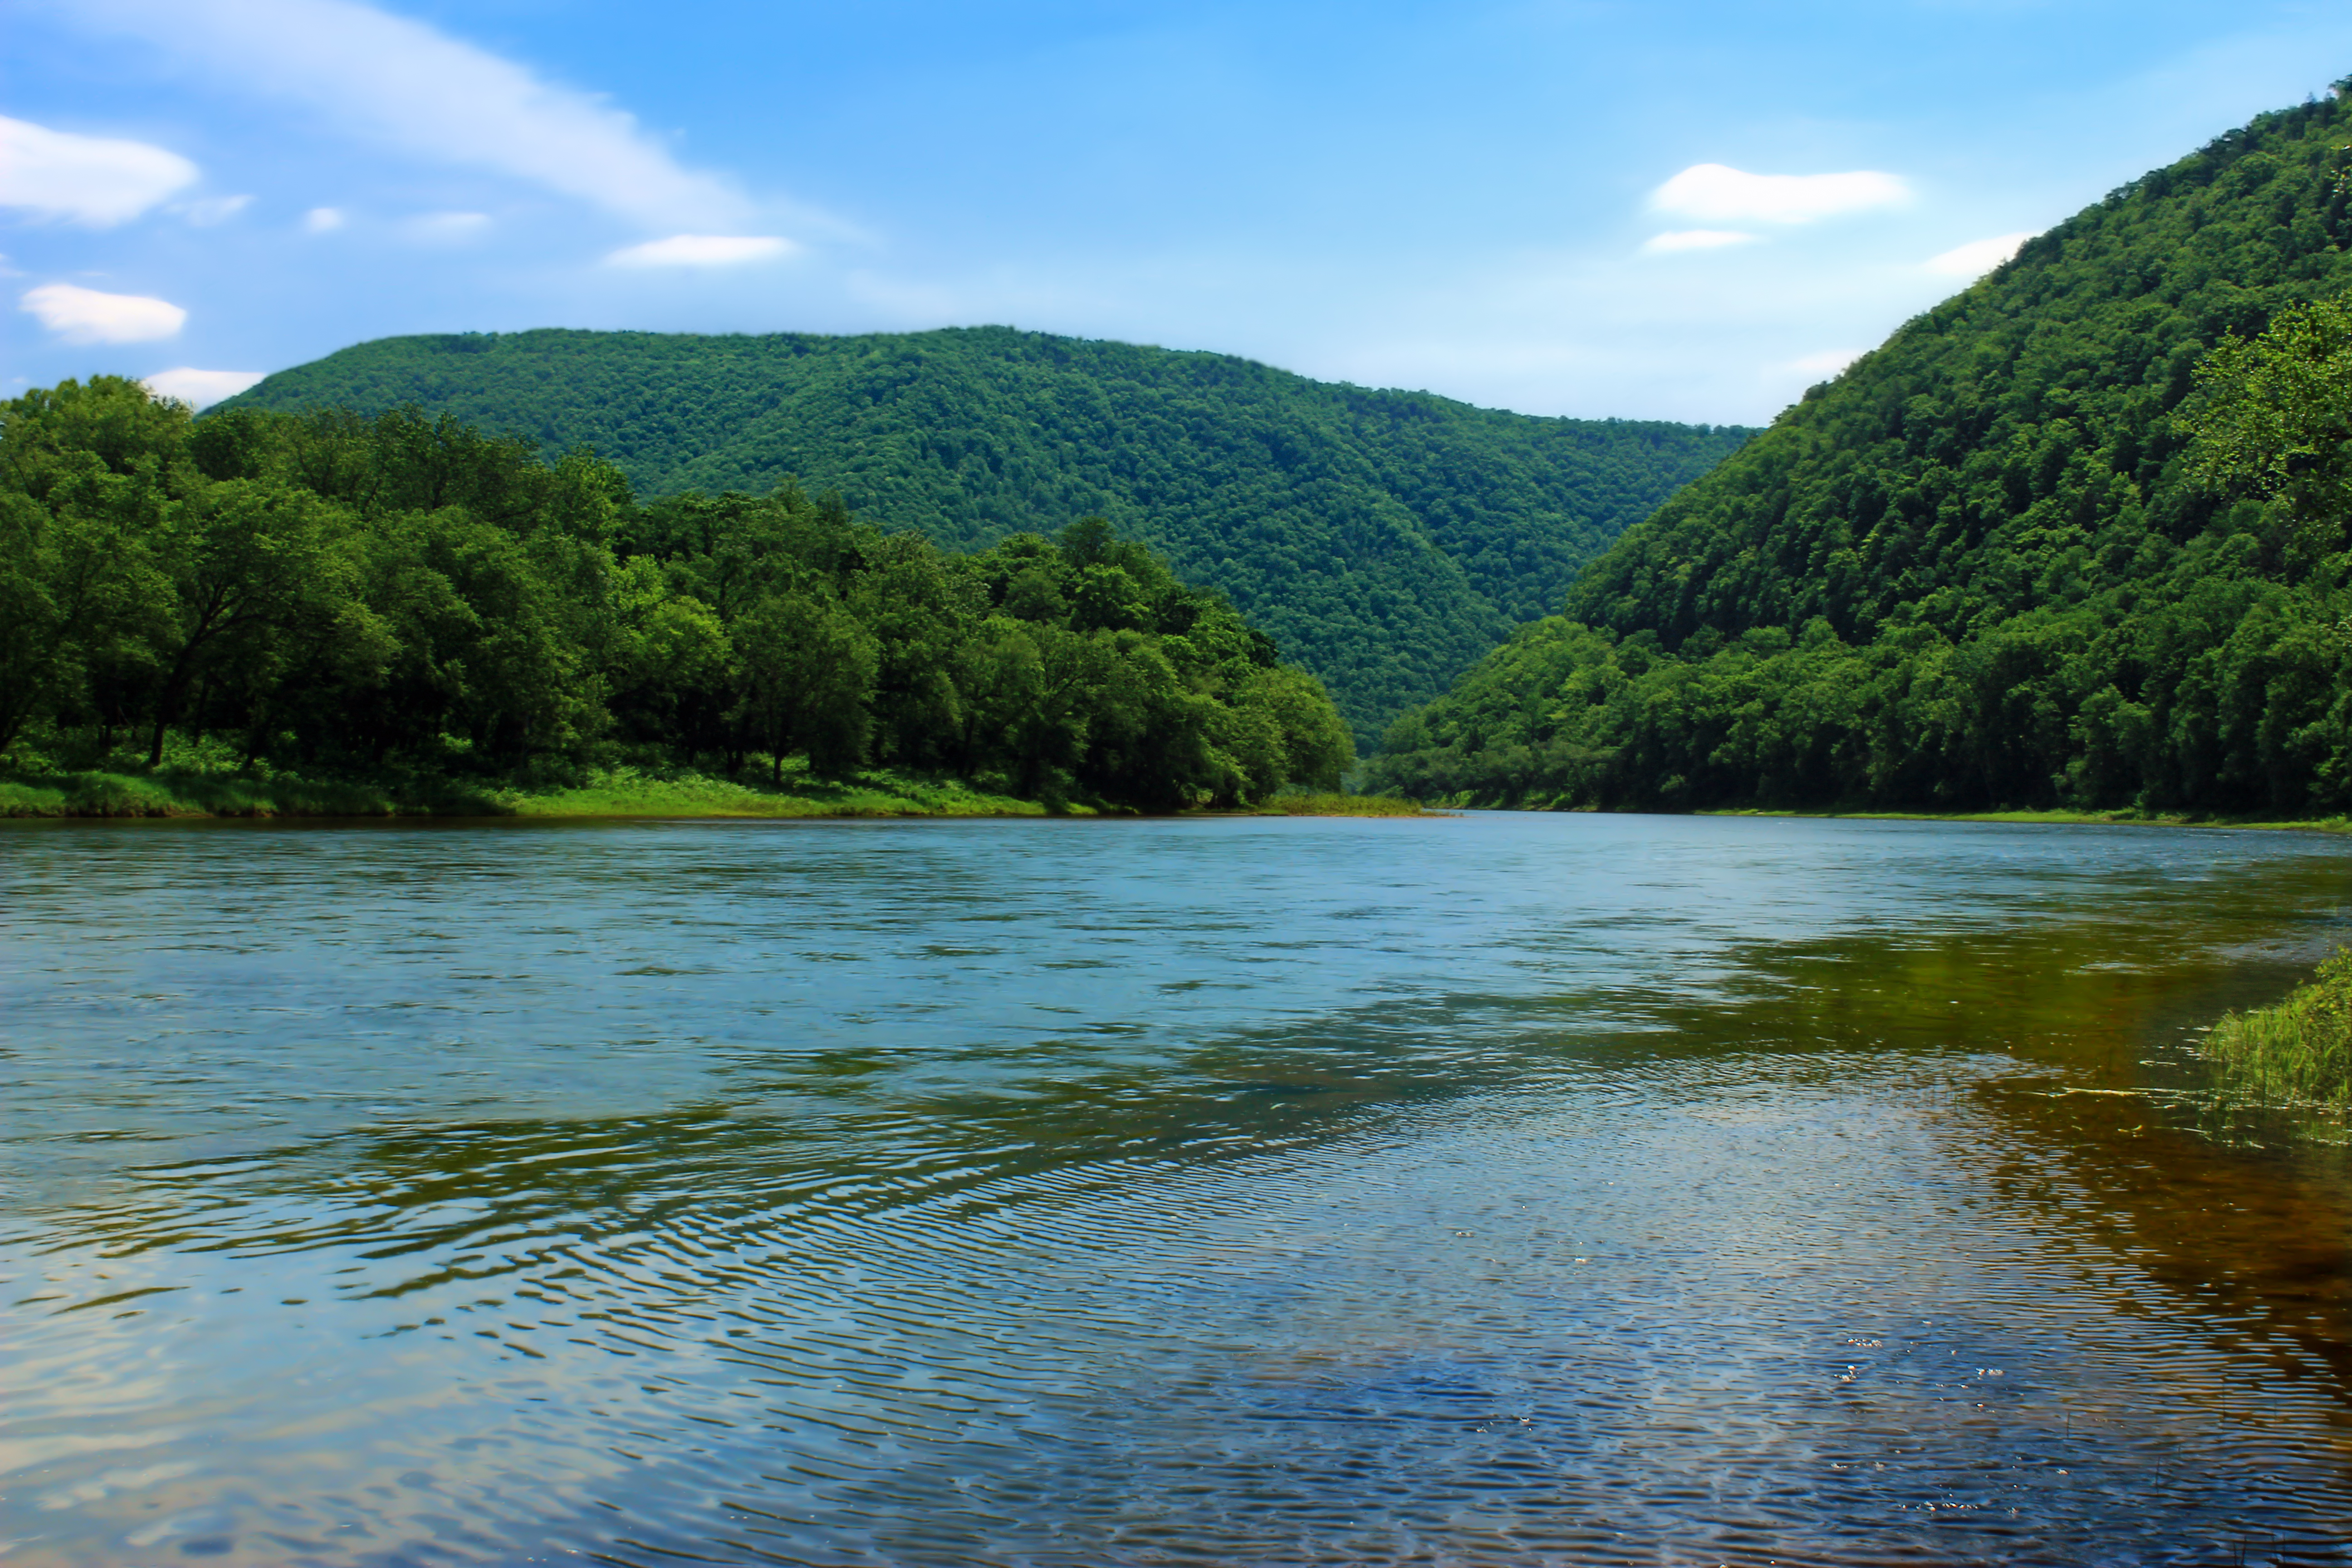
nature, wilderness, mountain, sky, hiking, lake, river, summer, reflection, cumulus, reservoir, body of water, hills, creativecommons, clouds, mountains, clintoncounty, appalachianmountains, alleghenyplateau, pennsylvaniawilds, pennsylvania, sproulstateforest, cirrus, loch, ecosystem, tarn, geographical feature